Charles William Ferdinand, Duke of Brunswick

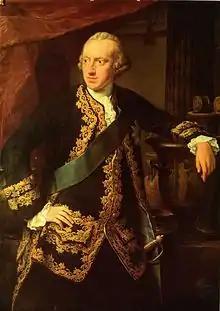
Portrait of Charles William Ferdinand as Hereditary Prince by Pompeo Batoni, 1767.

Over the next few years the couple embarked on a wide-ranging tour of Europe, visiting many of the major states. In 1766 they went to France, where they were received by both his allies and recent battlefield enemies with respect. In Paris he made the acquaintance of Marmontel. The couple next proceeded to Switzerland, where they met Voltaire. The longest stop on their travels was Rome, where they remained for a long time exploring the antiquities of the city under the guidance of Johann Winckelmann. During their travels the couple also met Pietro Nardini and in 1767 the prince had his portrait painted by Pompeo Batoni. After a visit to Naples they returned to Paris, and thence to Brunswick.